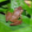
Label: frog